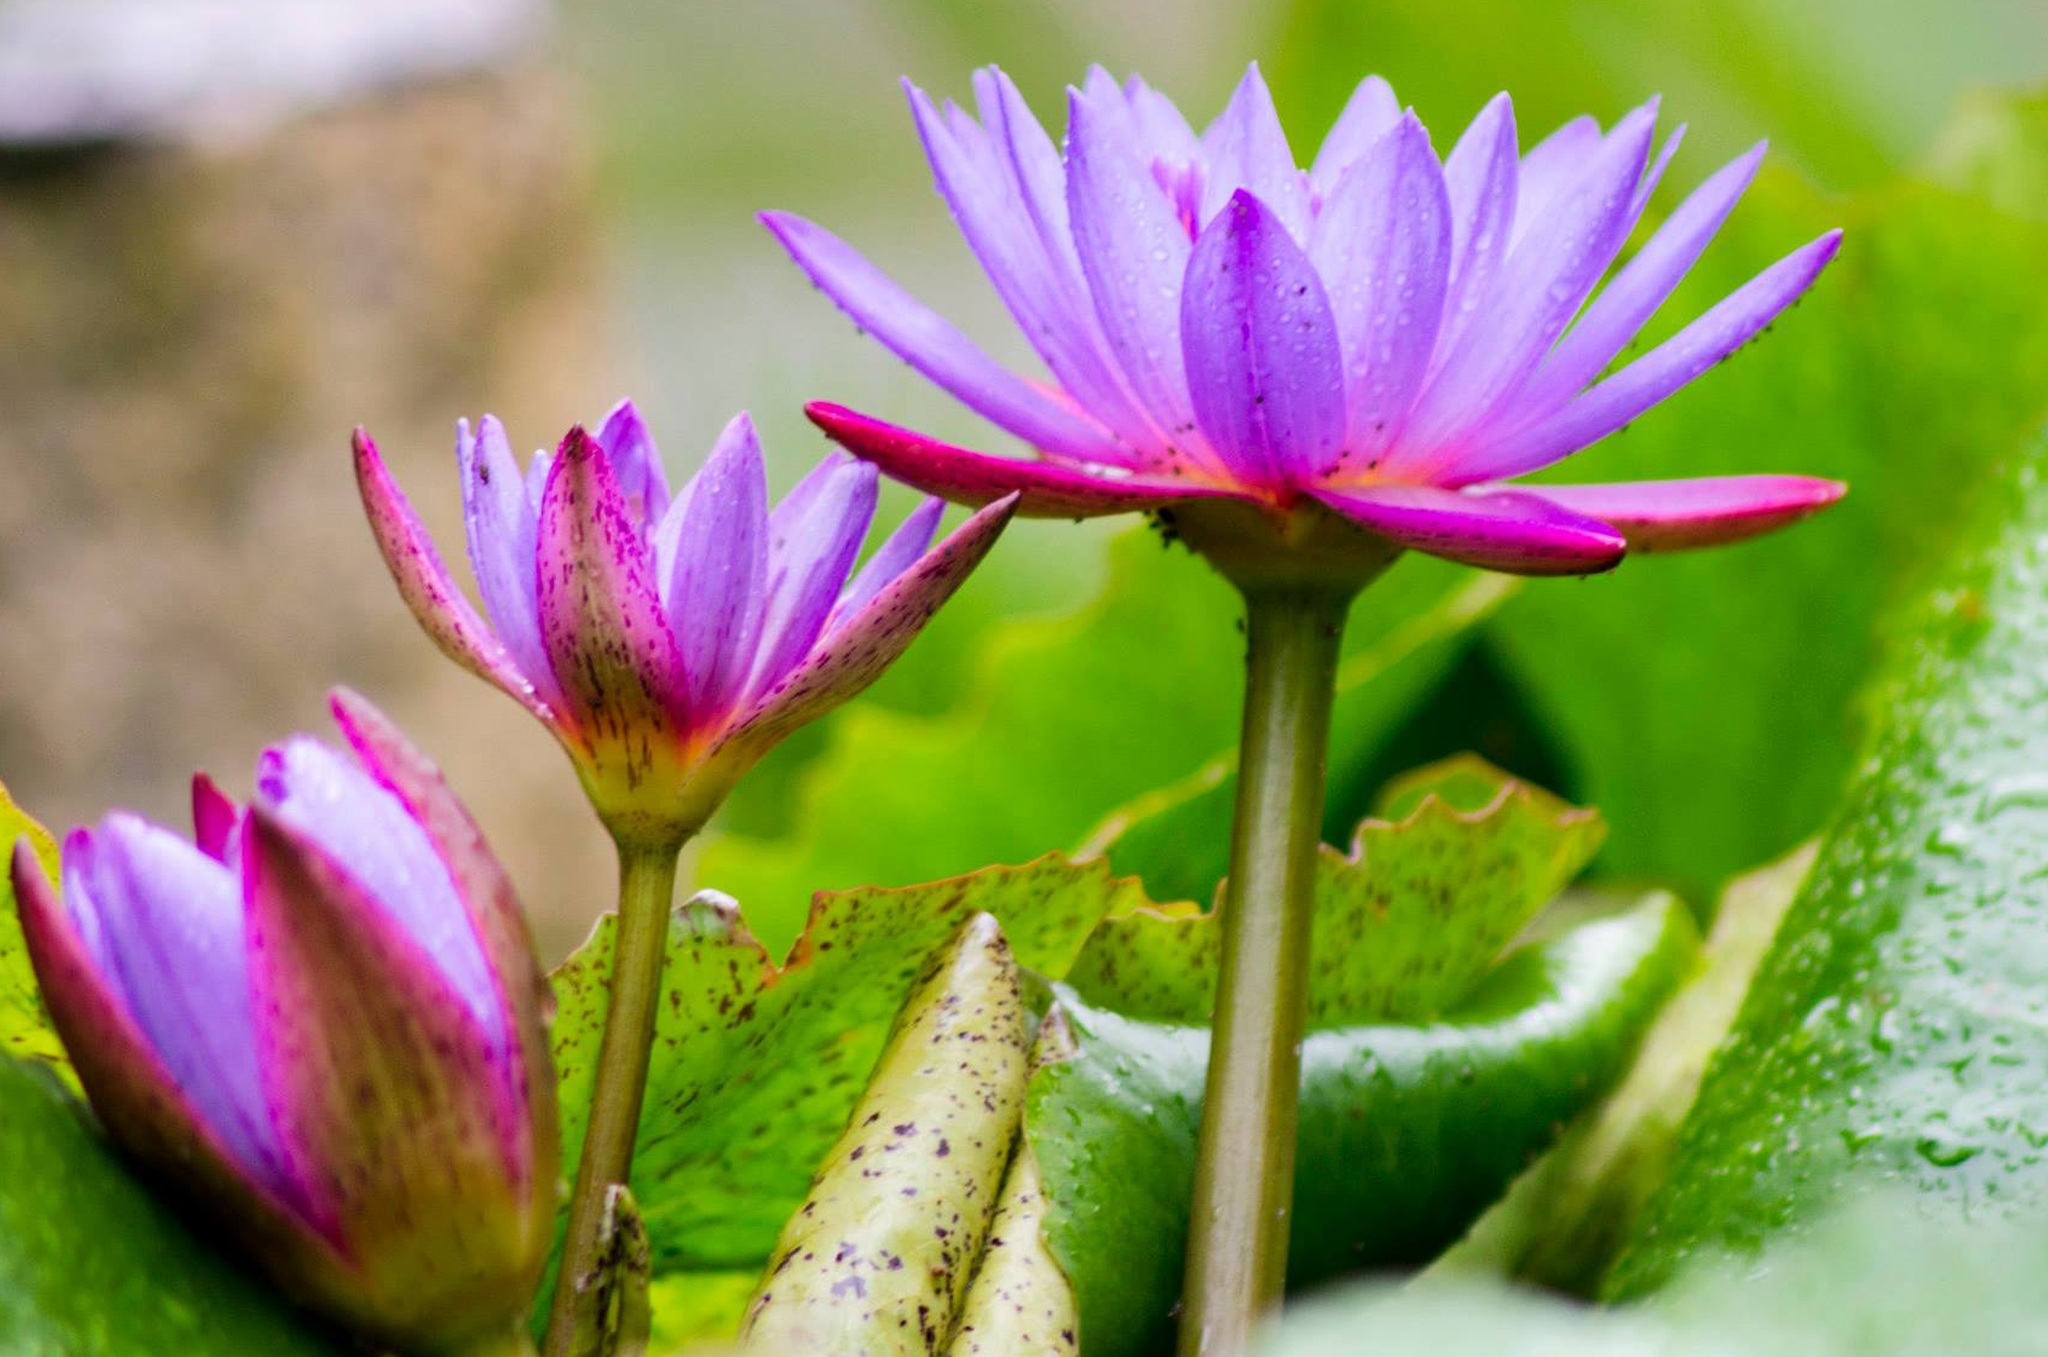
nature, blossom, plant, photography, leaf, flower, petal, bloom, spring, green, natural, fresh, botany, sacred lotus, aquatic plant, flora, wildflower, close up, lotus flower, lotus, bud, macro photography, flowering plant, fresh flowers, plant stem, land plant, lotus family